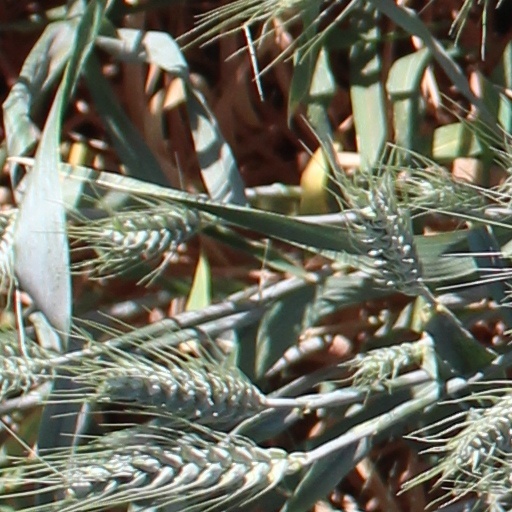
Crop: wheat